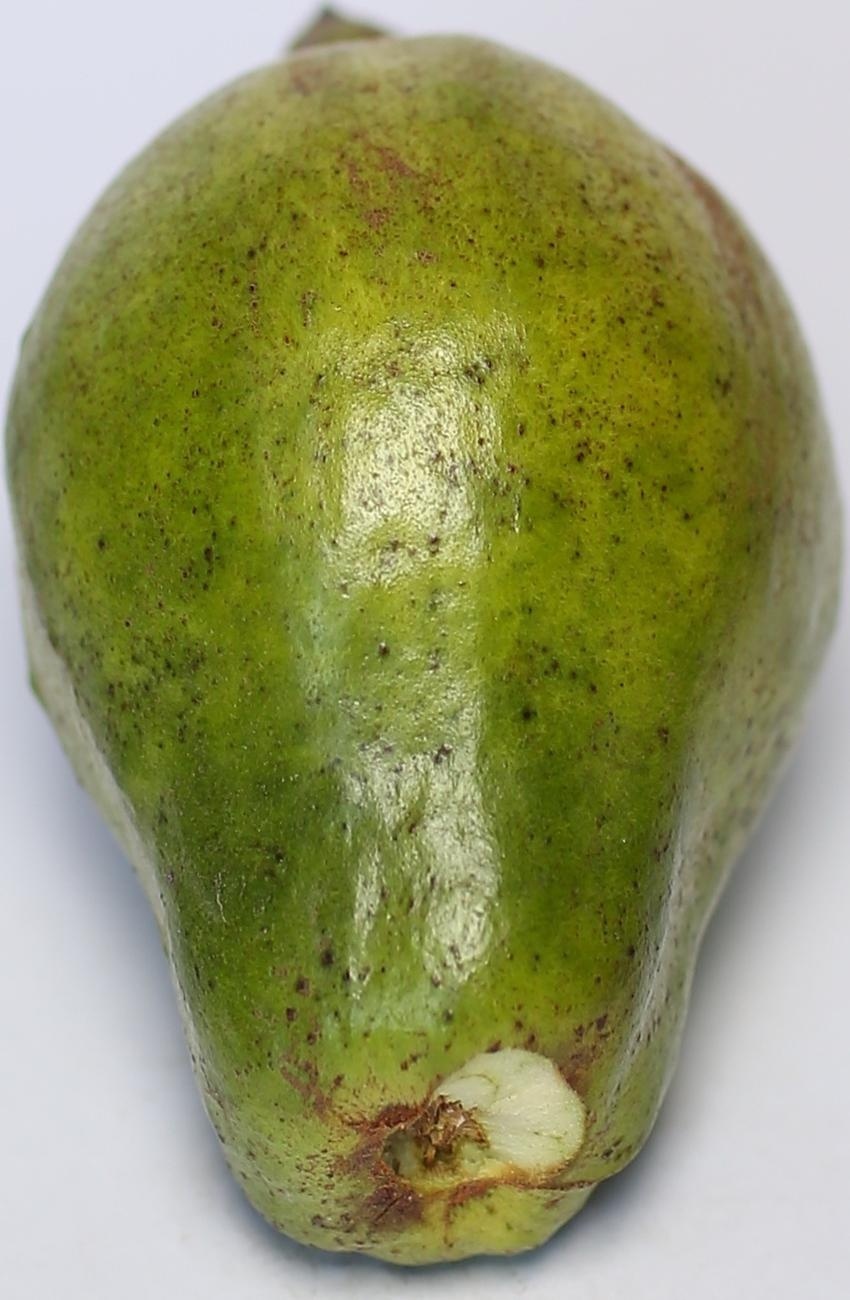
Maturity: green
Variety: local-sindhi